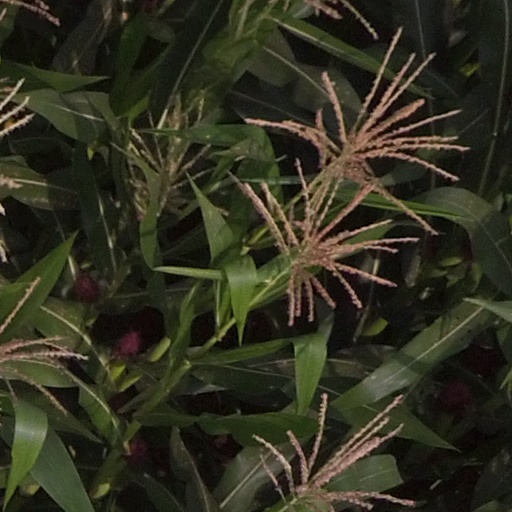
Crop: maize; corn